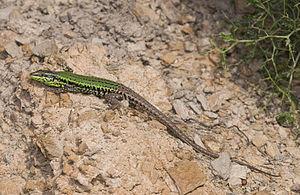
Podarcis gaigeae est une espèce de sauriens de la famille des Lacertidae.